Embouchure

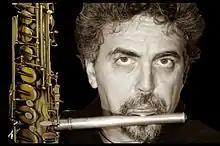
Flute embouchure

A variety of transverse flute embouchures are employed by professional flautists, though the most natural form is perfectly symmetrical, the corners of the mouth relaxed (i.e. not smiling), the lower lip placed along and at a short distance from the embouchure hole. It must be stressed, however, that achieving a symmetrical, or perfectly centred blowing hole ought not to be an end in itself. Indeed, French flautist Marcel Moyse did not play with a symmetrical embouchure.